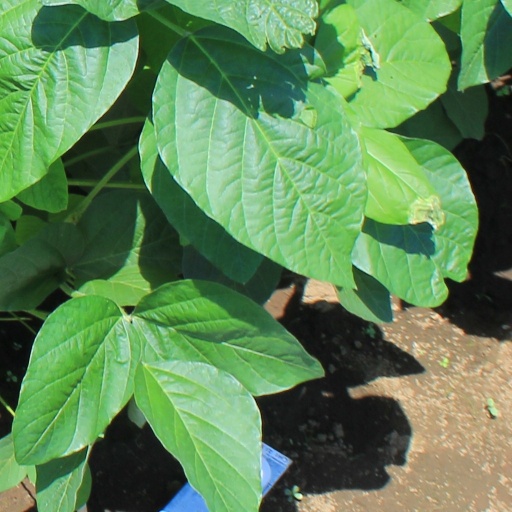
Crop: soybean